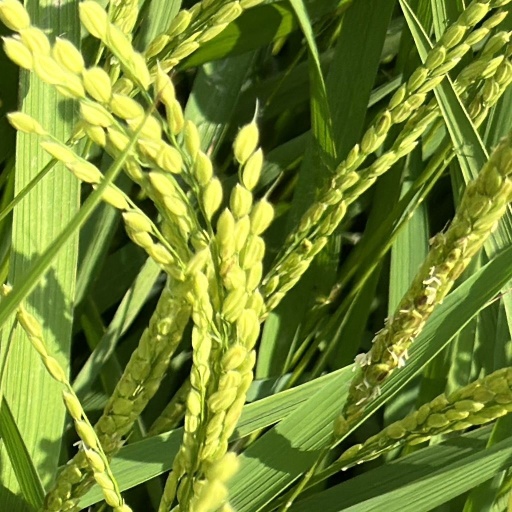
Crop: rice